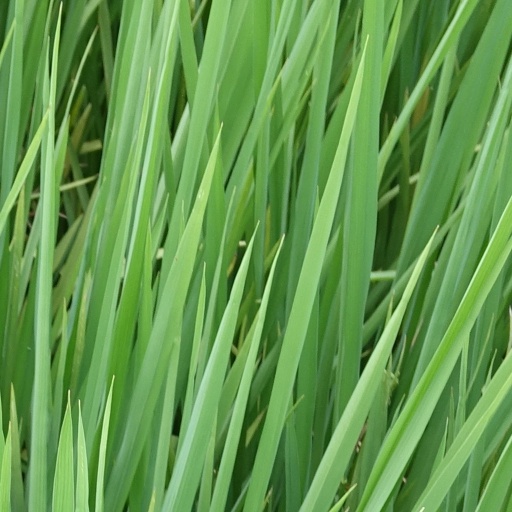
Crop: rice